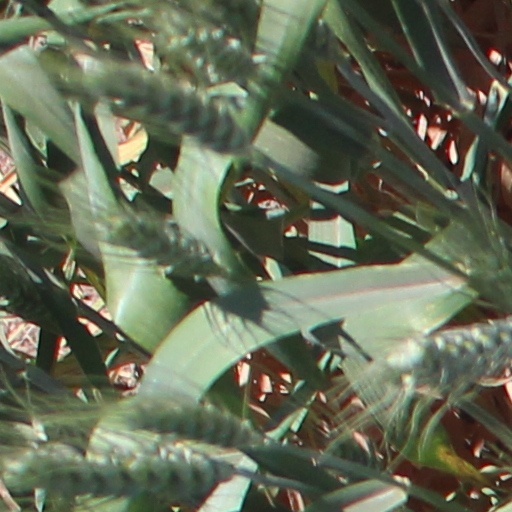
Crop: wheat